Scotland County, North Carolina

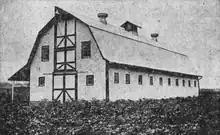
Cotton field and barn in Scotland County . County cotton production peaked in 1920.

Scotland's black population increased in the 1910s and early 1920s as tenant cotton farmers moved north from the Deep South to escape areas infested by the boll weevil. County cotton production peaked in 1920 as farmers diversified their operations and began growing fruits and melons. Cotton nevertheless remained the dominant crop through the 1920s despite stagnating prices. The area suffered heavily during the Great Depression, as two banks in Laurinburg failed and a state report indicated that one fourth of the local population was destitute. Many smallholding farmers lost their lands in foreclosures and bankruptcies. The county nonwhite population dropped, and urbanization increased as people relocated to towns. In May 1934, 500 workers at textile mills in East Laurinburg went on strike in protest of work conditions and living conditions in their company-provided housing. The strike gained state-wide media attention after the strikers engaged in a brawl with loyalist workers, with nine people wounded by gunfire, before the dispute was resolved by arbitration. The United States Resettlement Administration purchased much of the low-quality land in the Sandhills portion of the county and turned it into a recreational area. The federal Agricultural Adjustment Act and Soil Conservation and Domestic Allotment Act of 1936 incentivized landowners to reduce production, and as a result, many local tenant farmers and sharecroppers were put out of work and migrated north in search of employment.